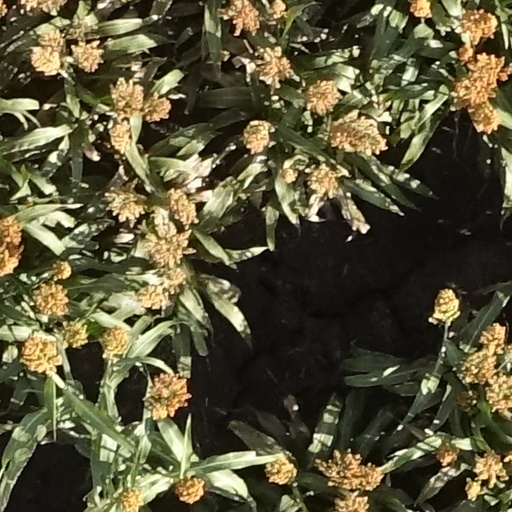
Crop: sorghum